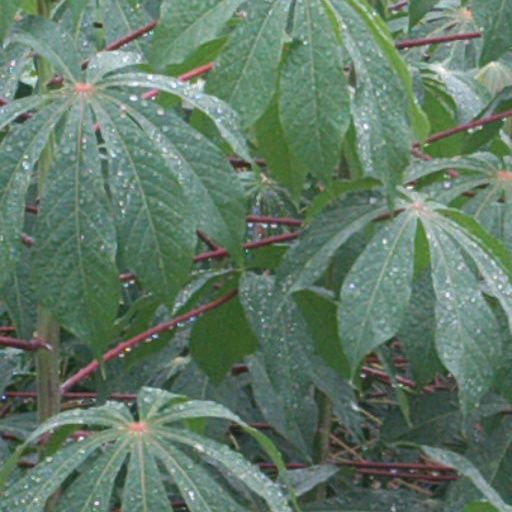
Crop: cassava